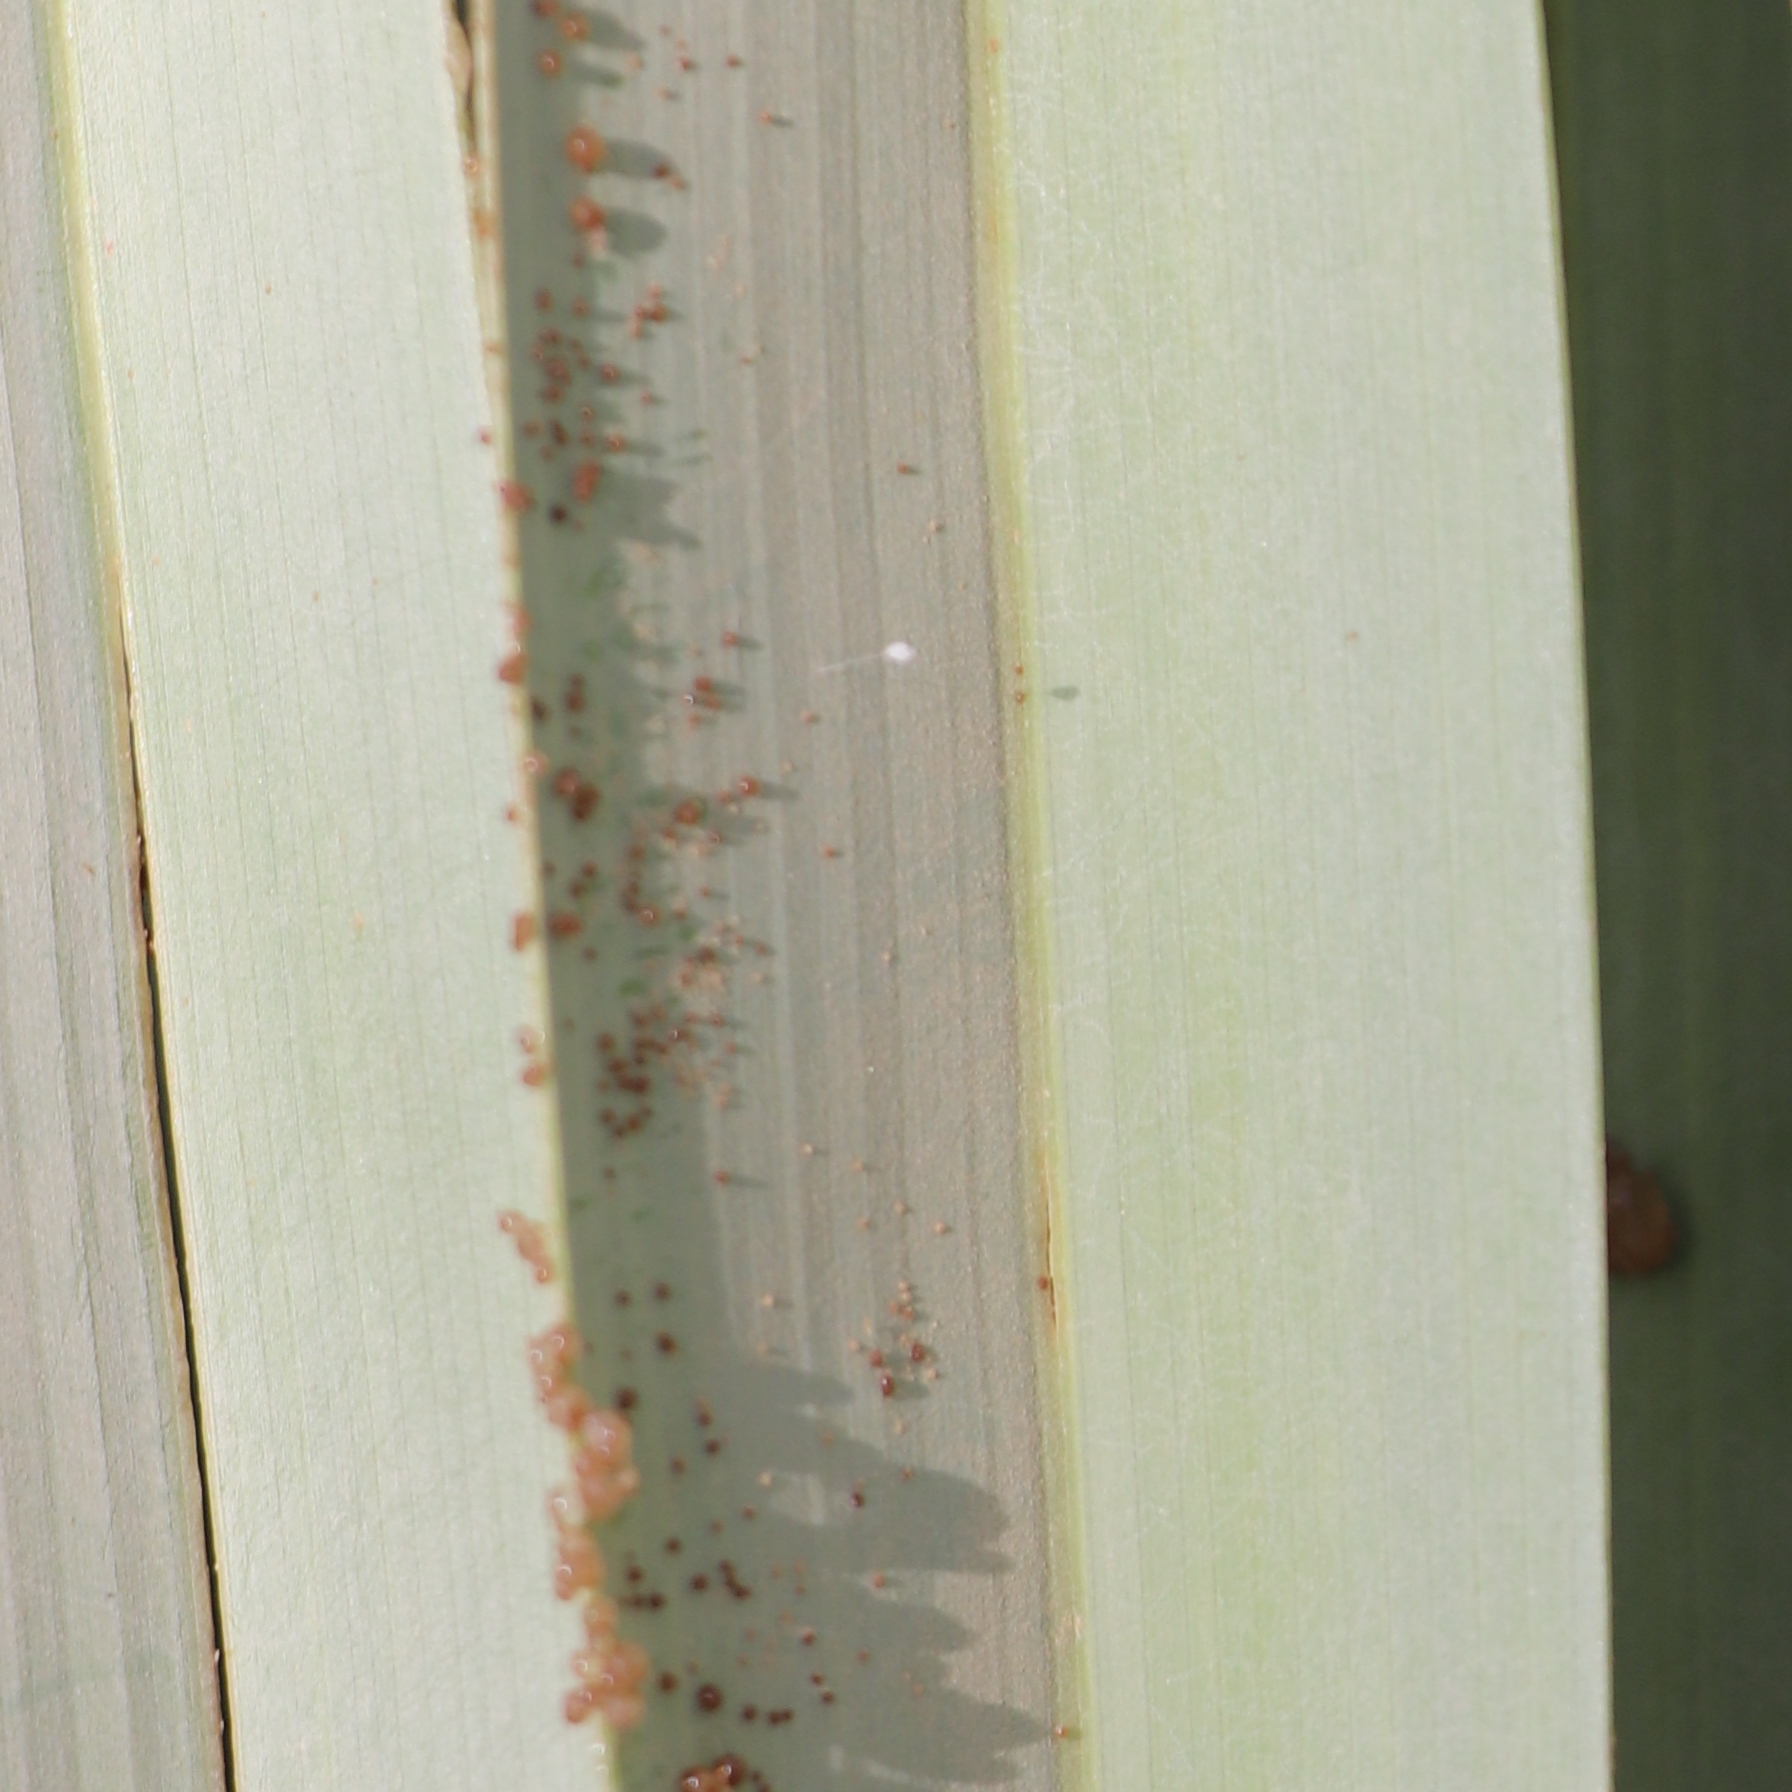
Label: Honey